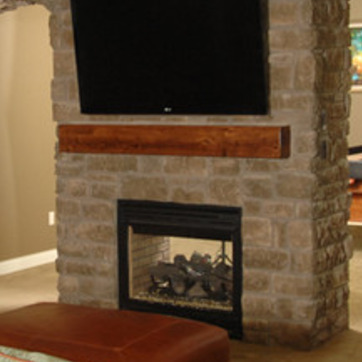
Material: brick